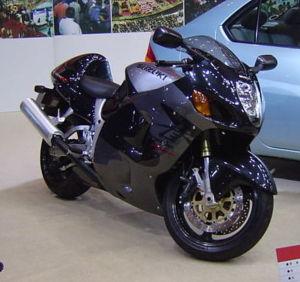
Suzuki Motor Corporation est un constructeur japonais de motos, d'automobiles et de moteurs de bateaux ; il est avant tout un important fabricant de motos.